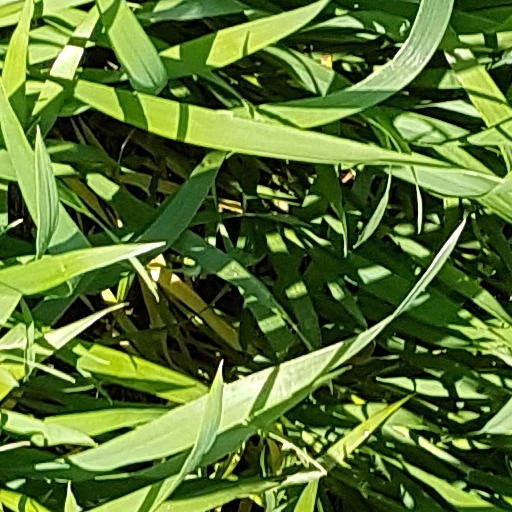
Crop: wheat